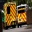
Label: ambulance